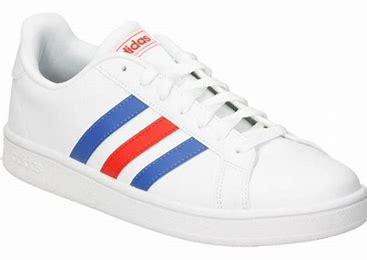
Brand: adidas
Model: neo Adidas NEO Grand Court